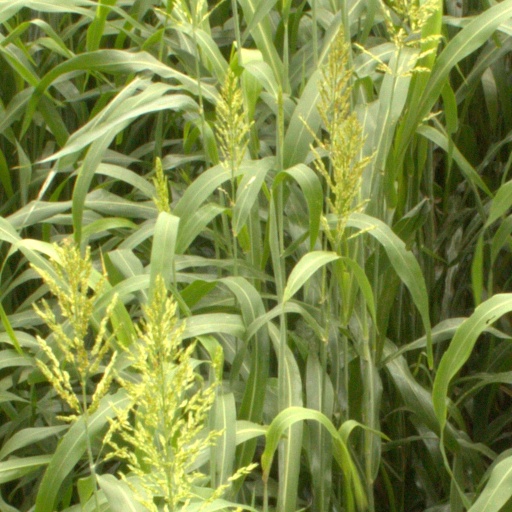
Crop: sorghum